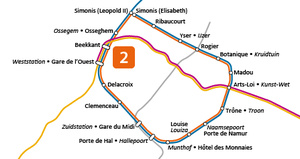
Plan itinéraire de la ligne 2 du métro de Bruxelles. Les noms de stations en néerlandais sont indiqués en italique
Les ceintures périphériques de Bruxelles désignent les rocades – ou Ring – de l'agglomération bruxelloise, en Belgique.
La ligne 2 du métro de Bruxelles est une ligne circulaire dont le tracé suit pour sa majeure partie la Petite Ceinture entourant le centre de la ville. Son point de départ et son terminus se font à la station Simonis, à deux niveaux différents. Dans un souci de clarté, le niveau supérieur est dénommé Simonis et le niveau inférieur Élisabeth.